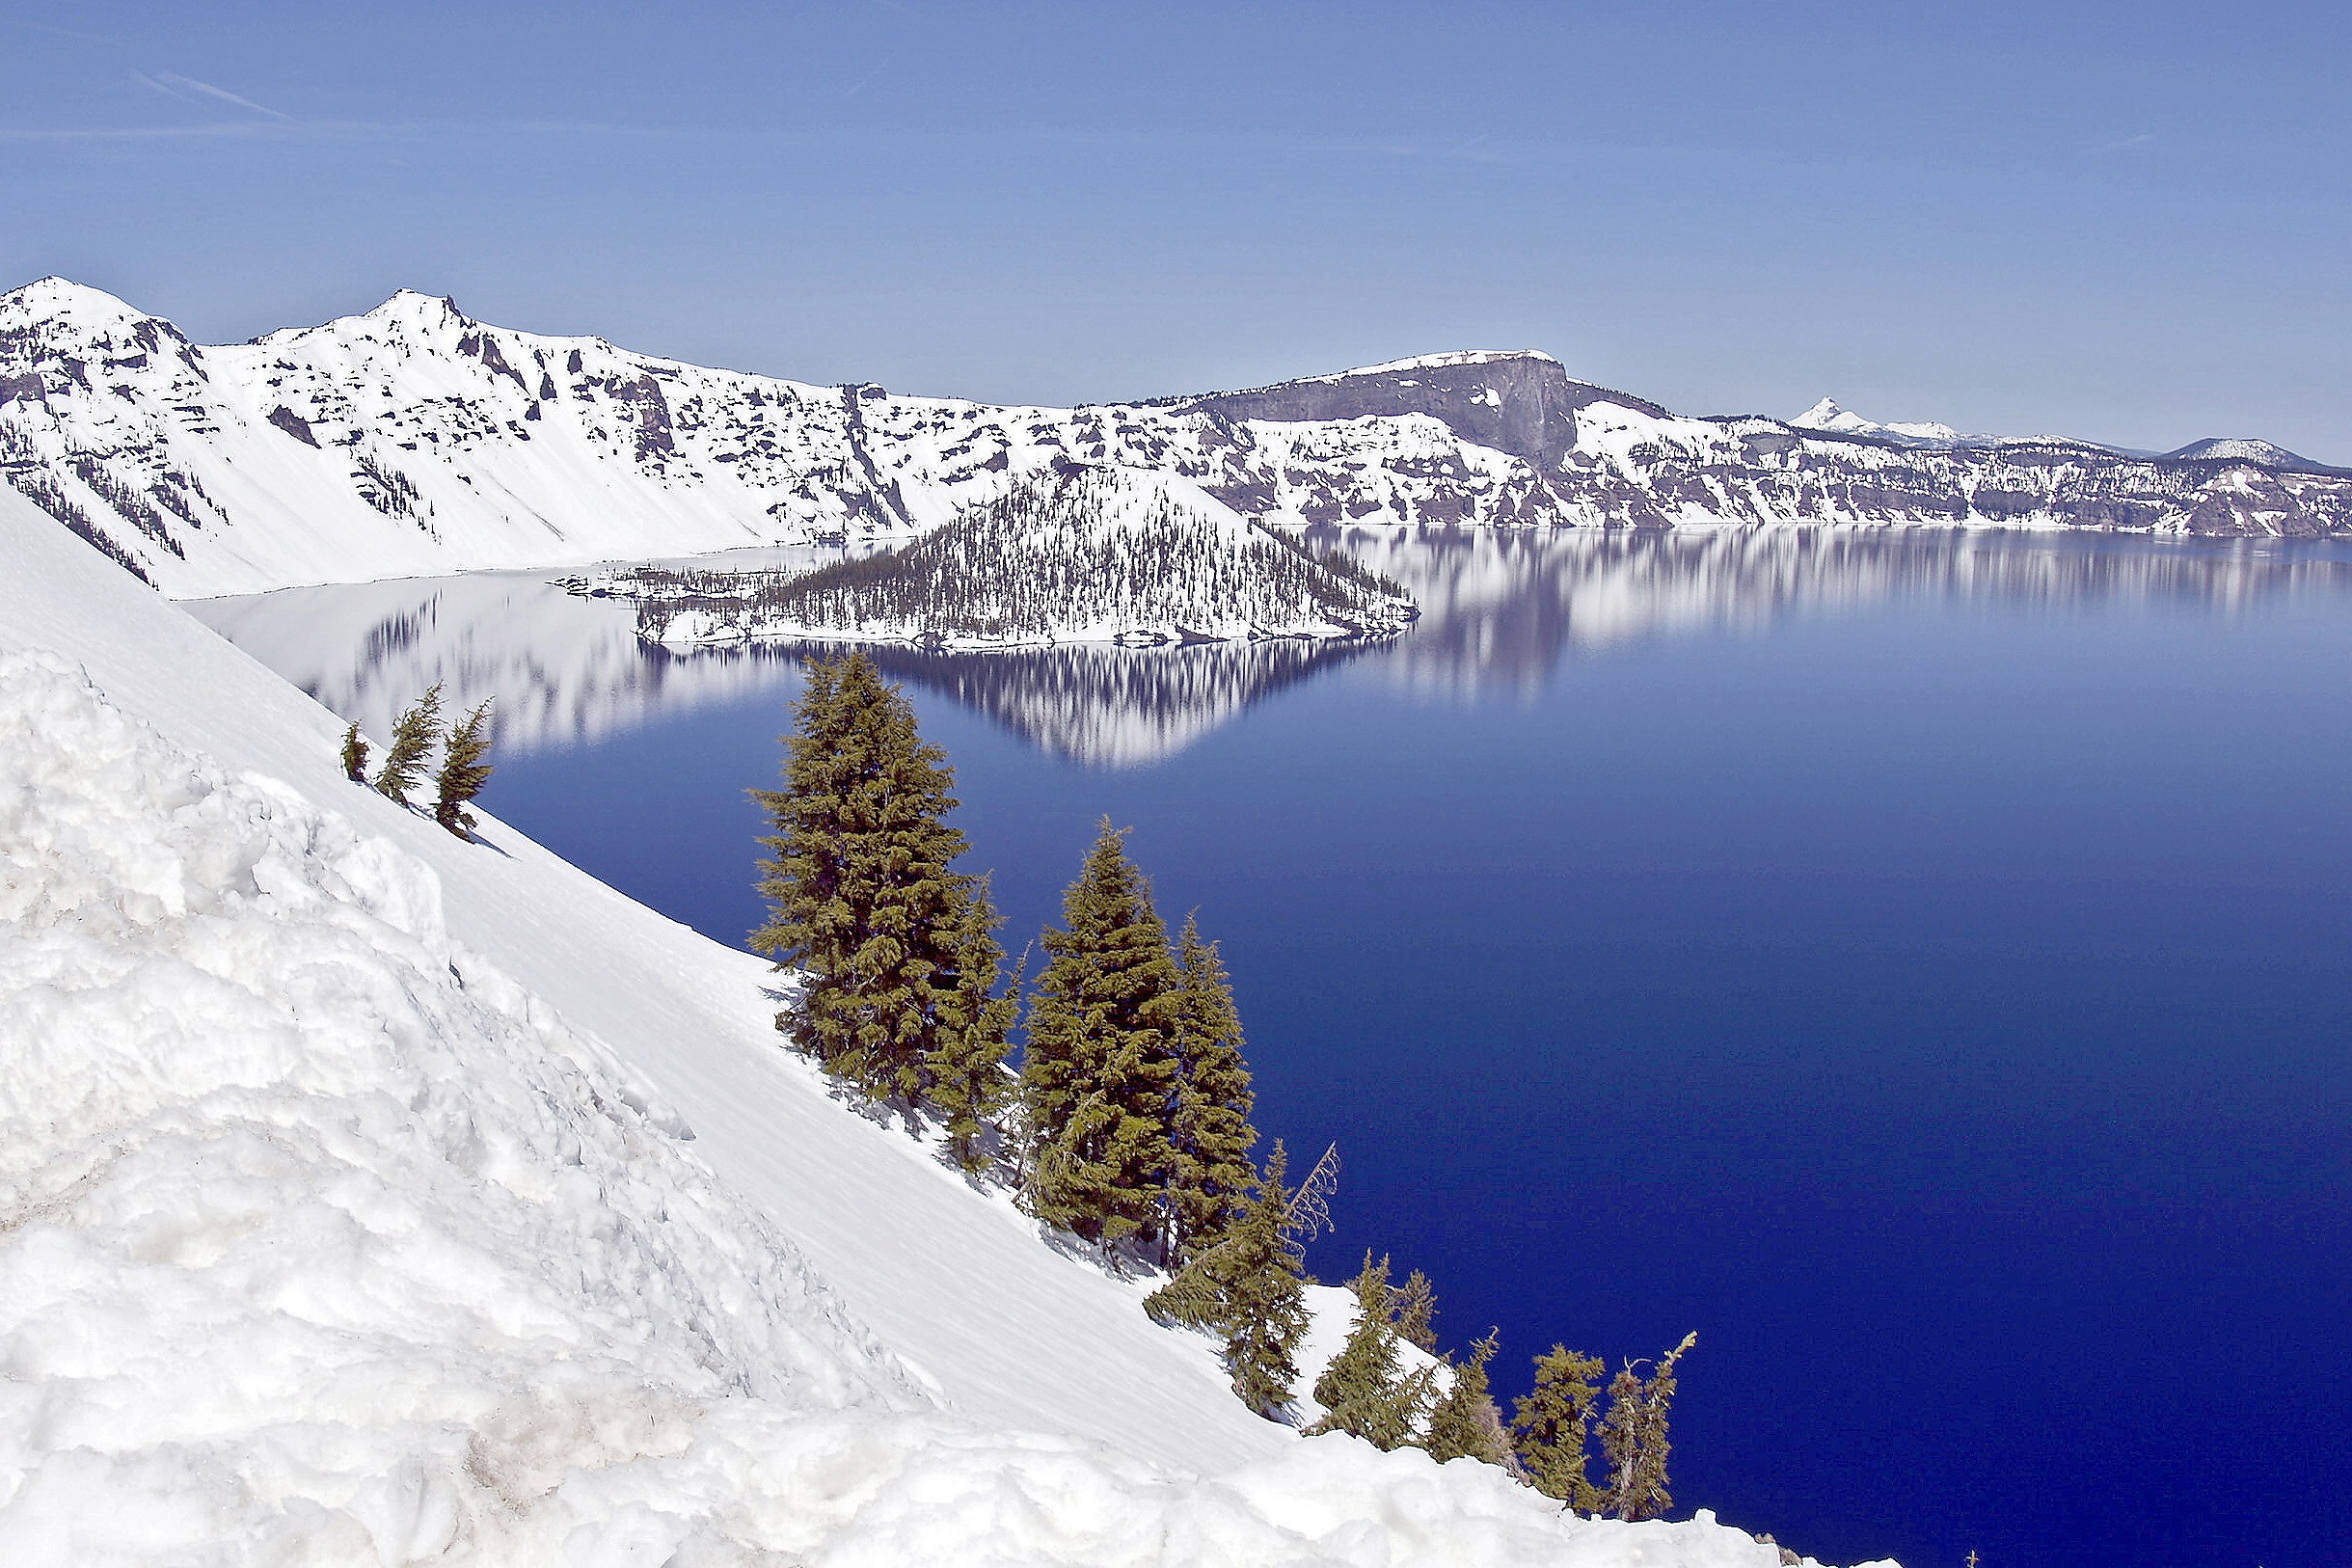
water, mountain, snow, winter, lake, mountain range, weather, usa, volcano, arctic, season, ridge, alps, plateau, piste, crater lake, oregon, mountainous landforms, geological phenomenon